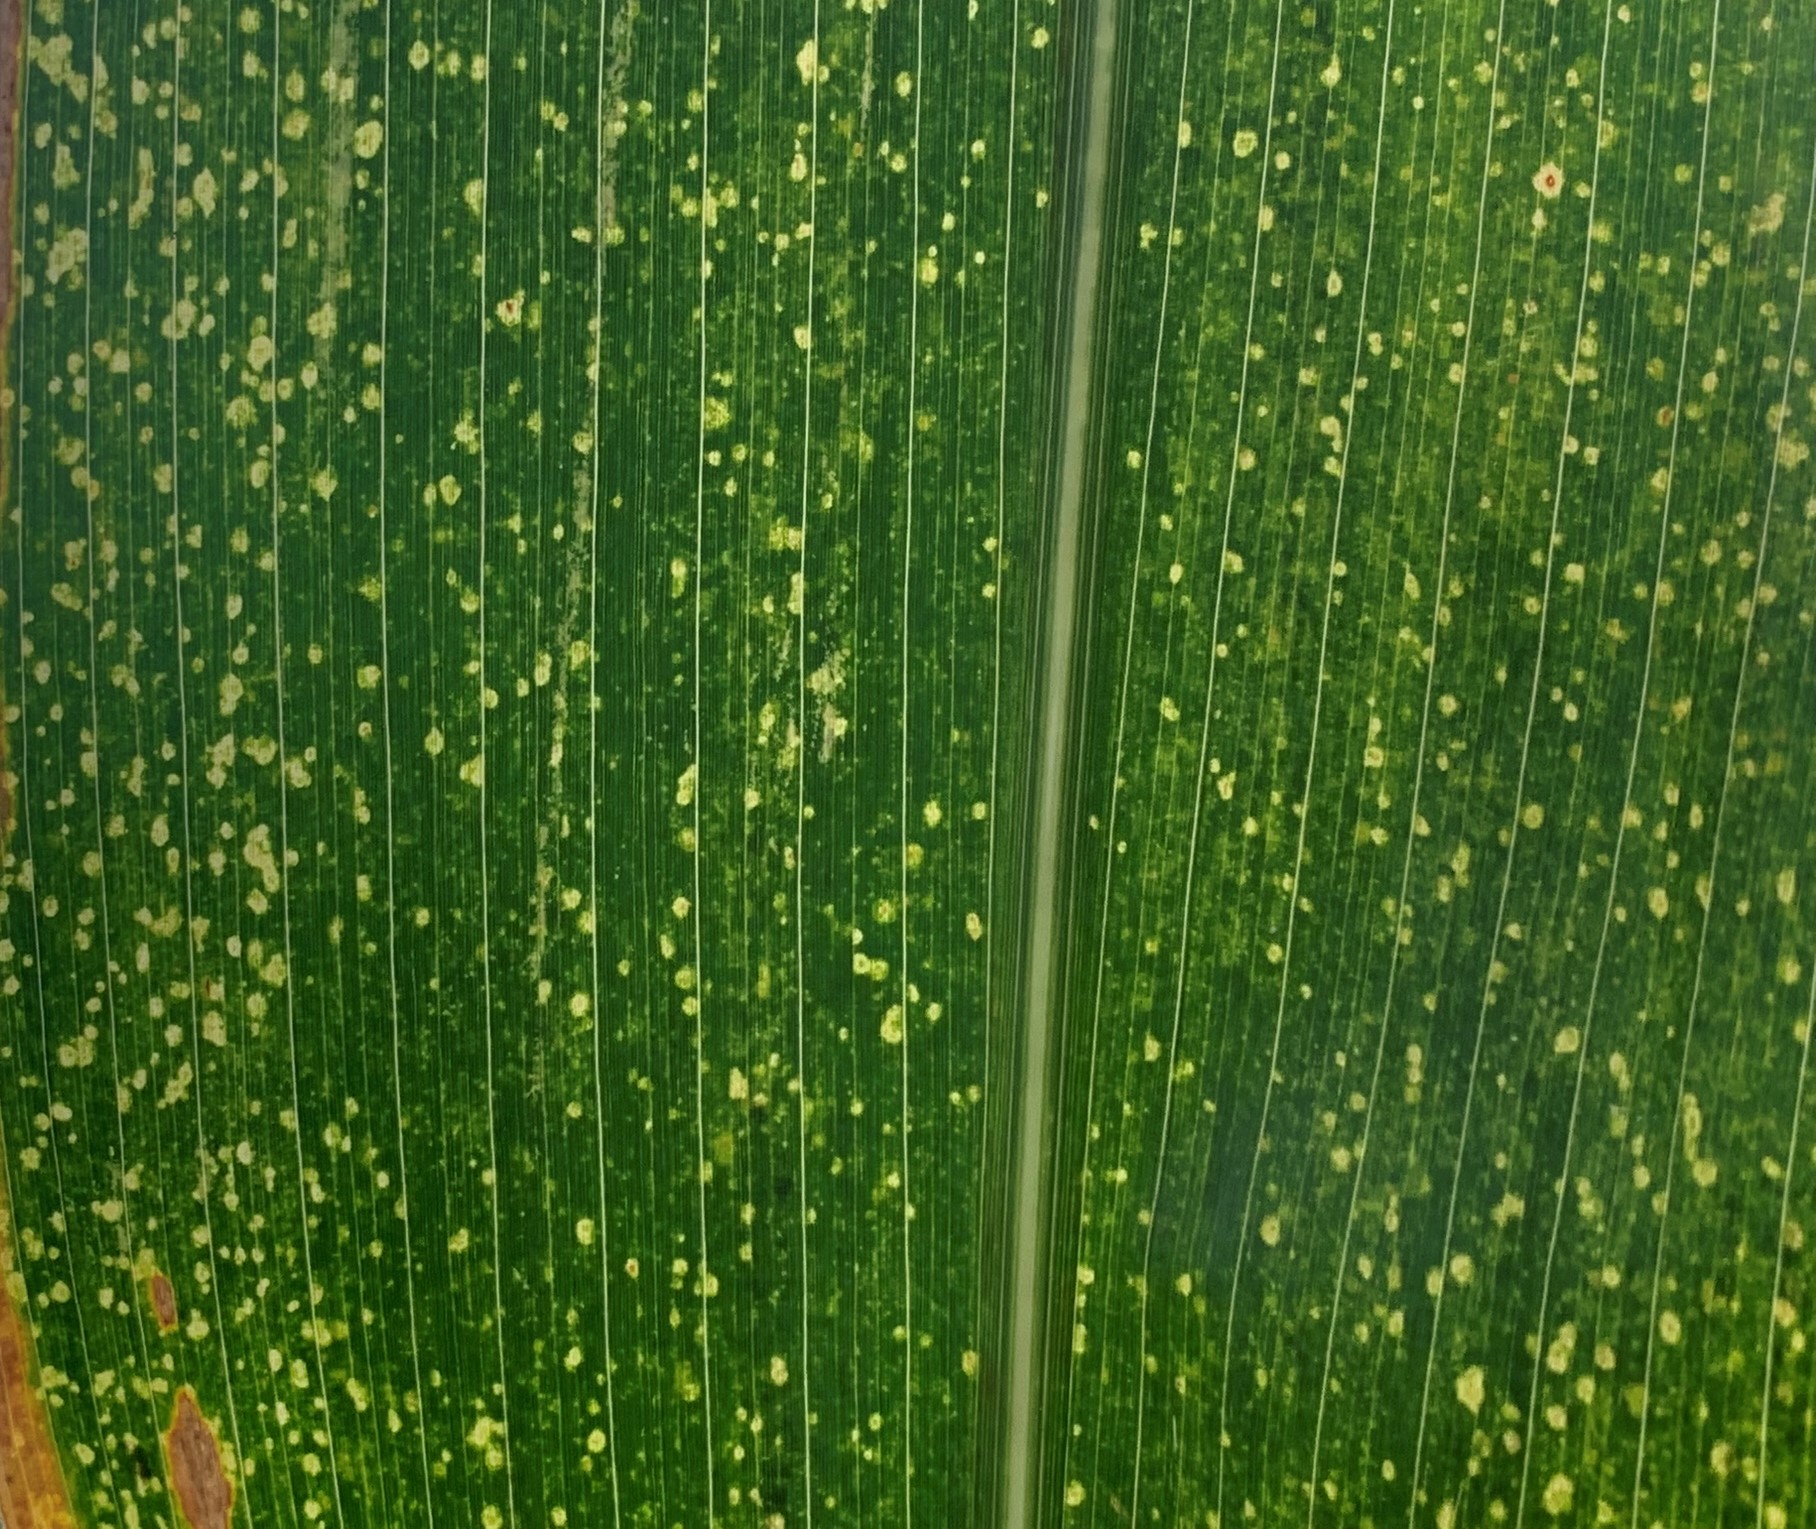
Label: MLN